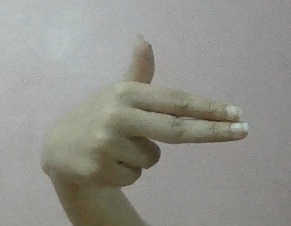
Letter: ghain